Paul H. O'Neill

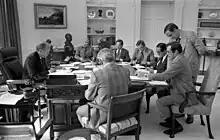
President Gerald Ford and staff review a draft of his address to the Nation on recommendations for tax reduction and spending, to be delivered that evening. Clockwise: President Ford, Economic Affairs Assistant L. William Seidman, OMB Director James Thomas Lynn, OMB Deputy Director Paul H. O'Neill, Council of Economic Advisers (CEA) Chairman Alan Greenspan, Deputy Assistant to the President for White House Operations Dick Cheney, Assistant to the President for White House Operations Don Rumsfeld, Assistant Secretary of the Treasury for Tax Policy Charles M. Walker.

O'Neill began his public service as a computer systems analyst with the United States Department of Veterans Affairs, where he served from 1961 to 1966. He joined the United States Office of Management and Budget in 1967 and served as its deputy director from 1974 to 1977.